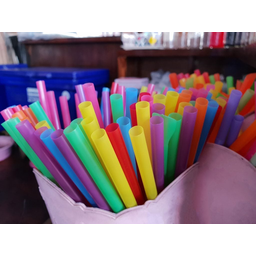
Label: plastic